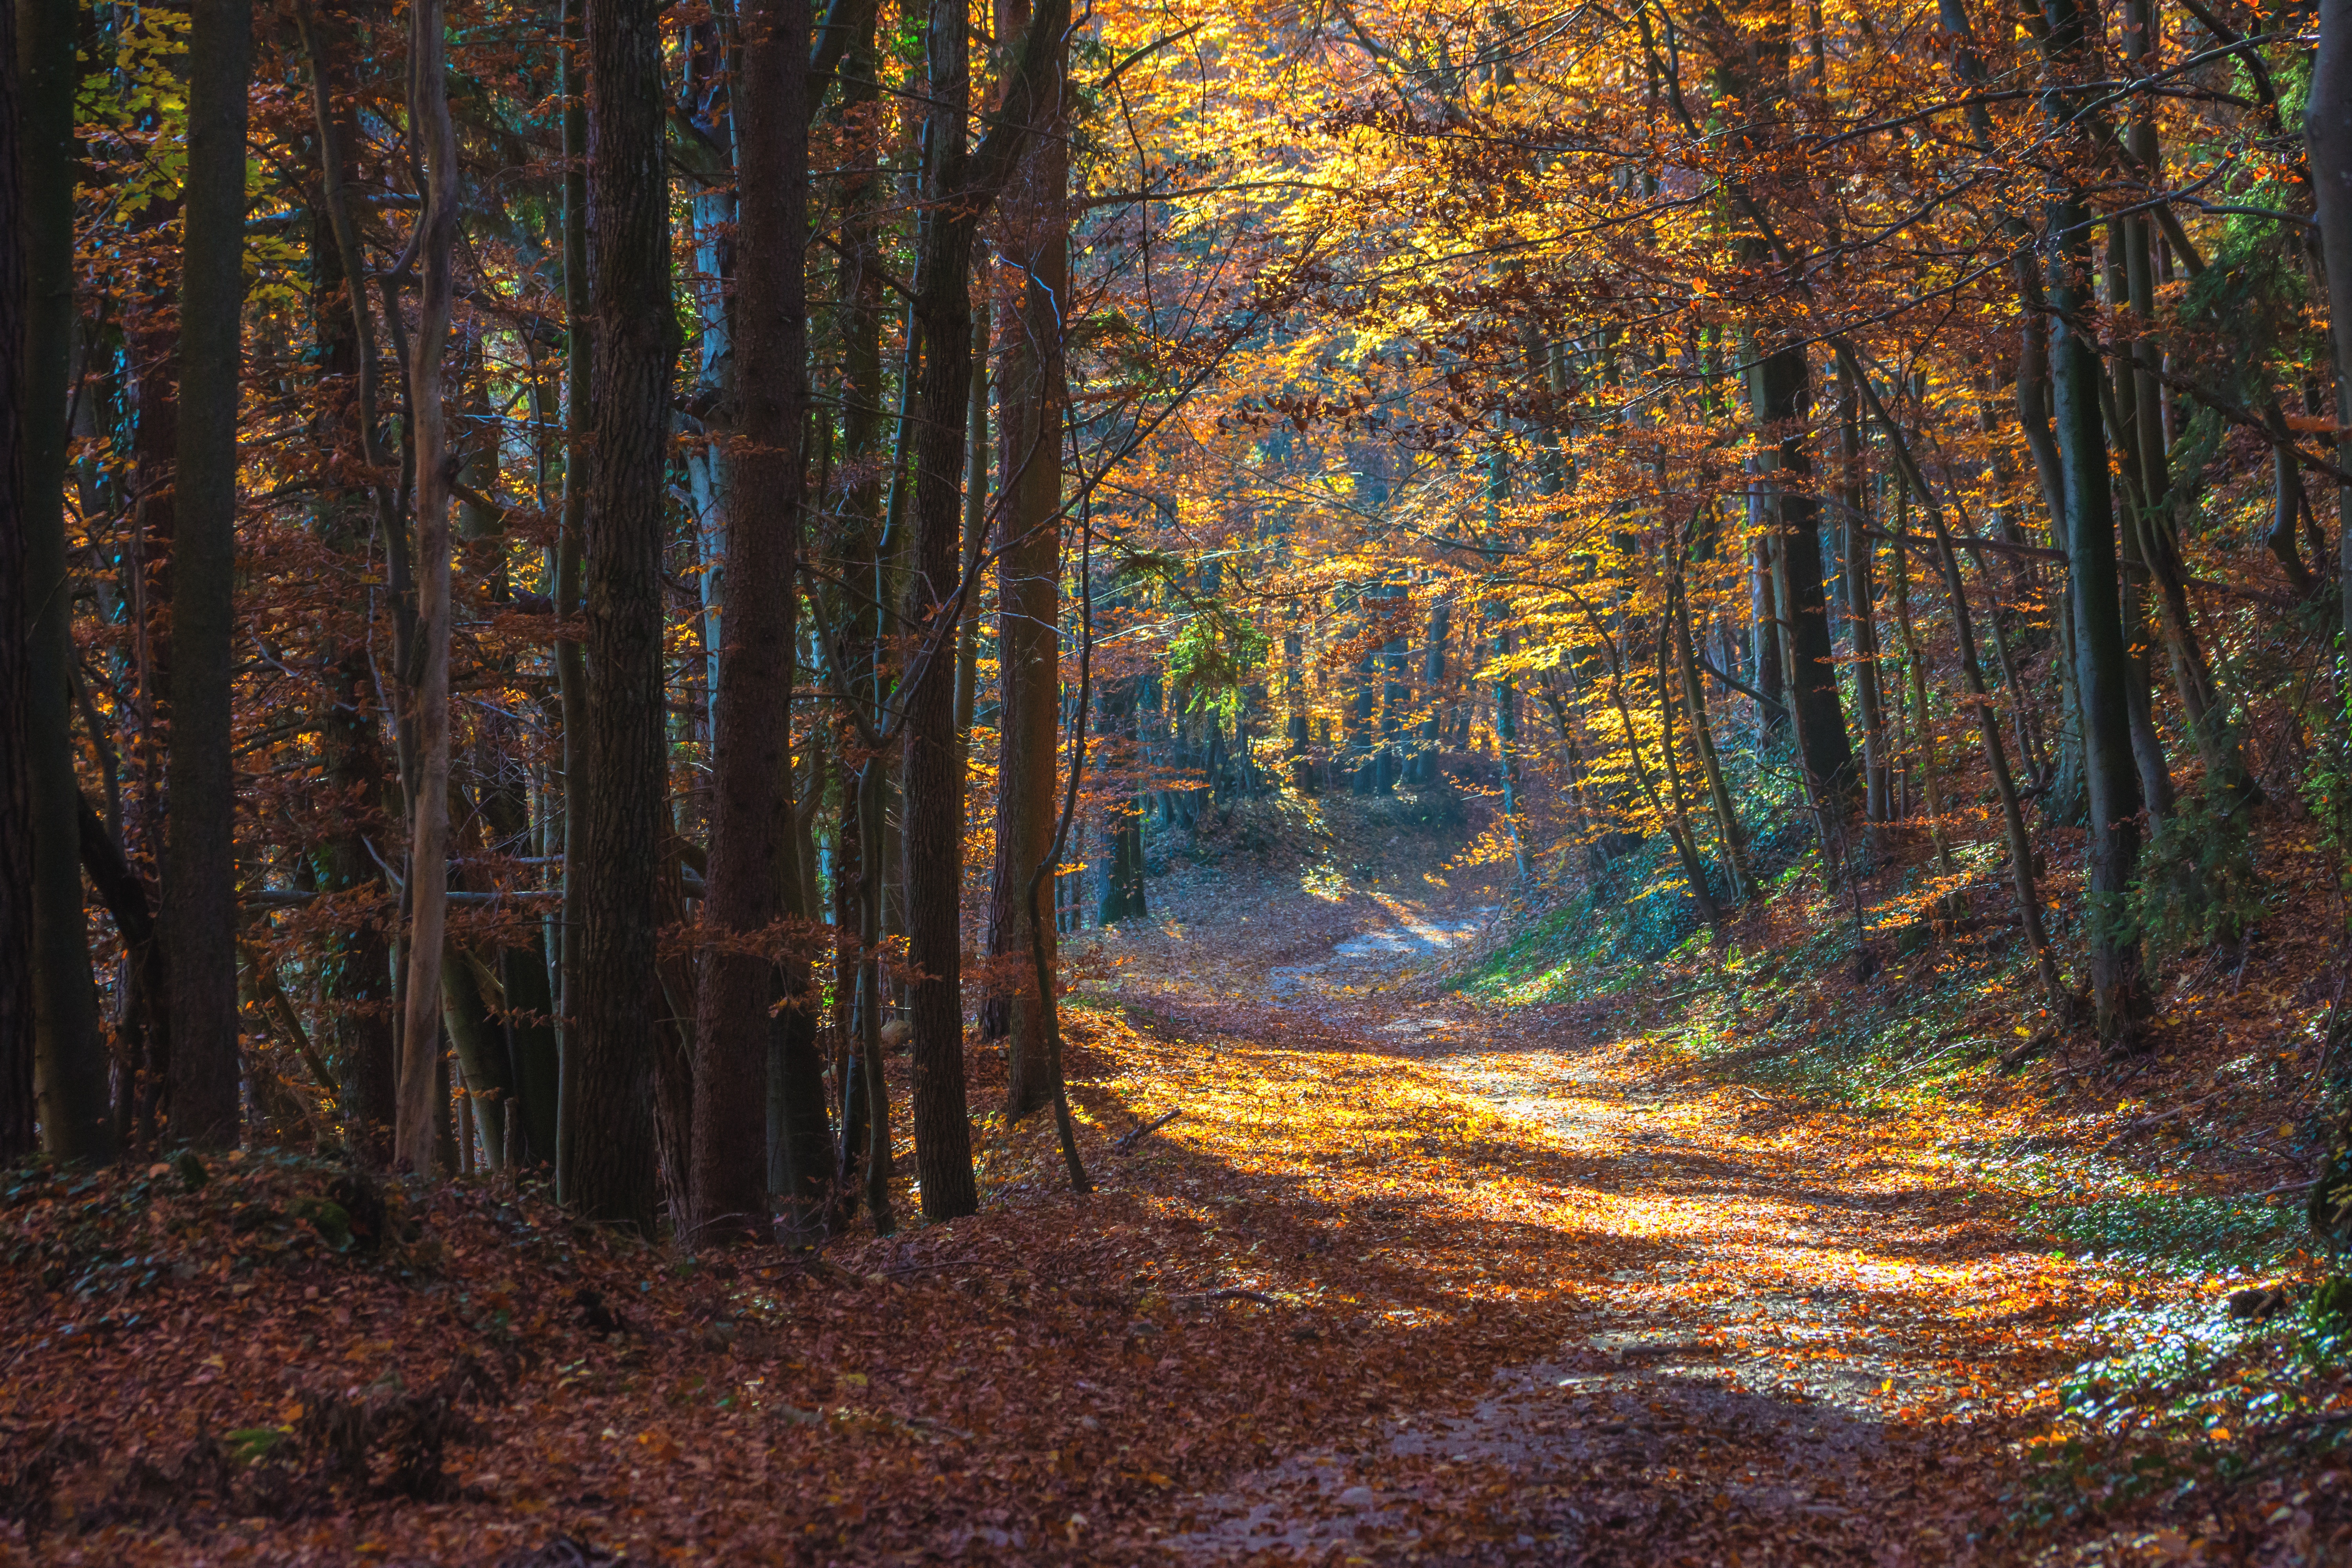
tree, forest, wilderness, branch, plant, sunlight, leaf, autumn, season, deciduous, grove, woodland, habitat, ecosystem, biome, old growth forest, natural environment, woody plant, temperate broadleaf and mixed forest, temperate coniferous forest